Chiny

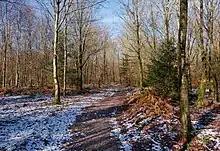
Walking trail in Chiny

Chiny is located on the boundary between the geographical regions of the Gaume and the Ardennes.